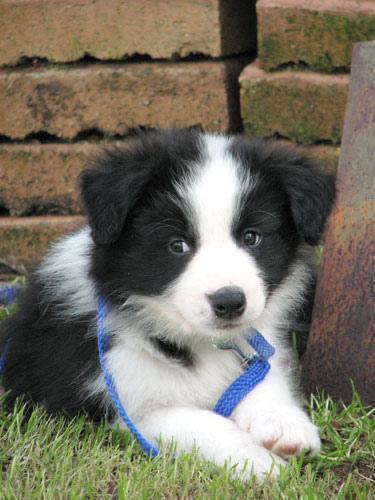
Border_collie